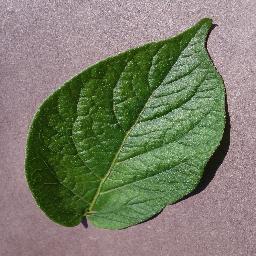
Etiqueta: Sana